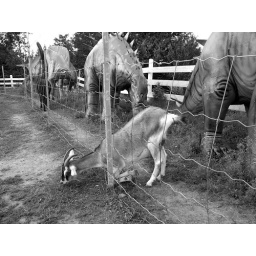
The grass is always greener... Or, perhaps, the goat enjoyed more the grass unsoiled by dinosaurs. Quebec.